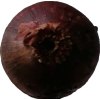
Label: red_onion